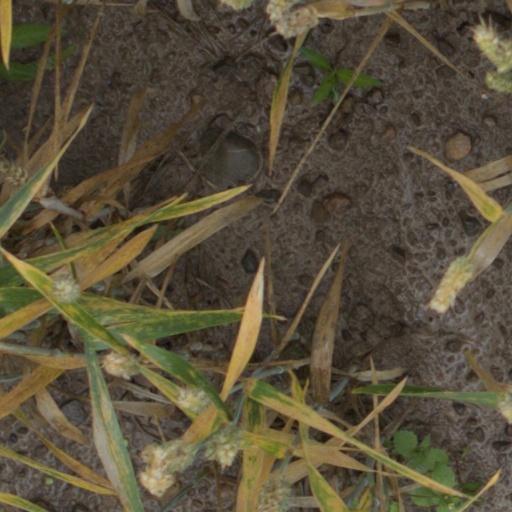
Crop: wheat